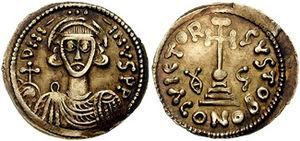
Gisulf II de Bénévent est un duc lombard de Bénévent, il règne en 731 puis de 742 à 751.